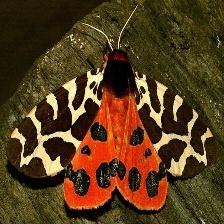
Species: GARDEN TIGER MOTH